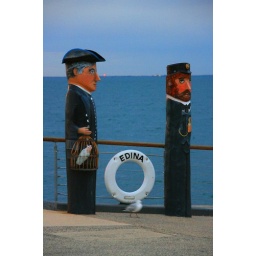
The bird in the cage is fack but the 1 on the floor is real...